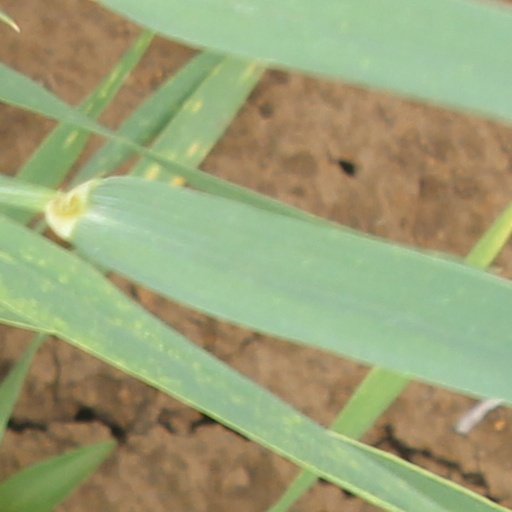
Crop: wheat